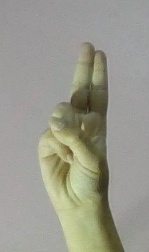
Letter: taa